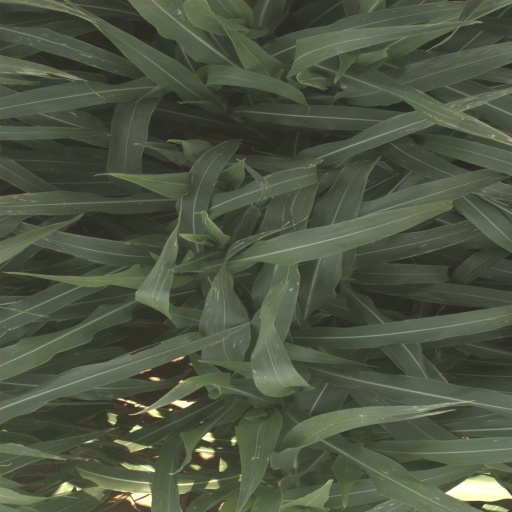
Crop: sorghum